SMS Frankfurt

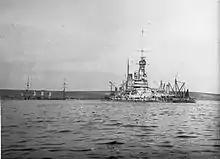
(left) aground in Scapa Flow; salvage work in progress on the battleship (right)

The fleet remained in captivity during the negotiations that ultimately produced the Versailles Treaty. Reuter believed that the British intended to seize the German ships on 21 June 1919, which was the deadline for Germany to have signed the peace treaty. Unaware that the deadline had been extended to the 23rd, Reuter ordered the ships to be sunk at the next opportunity. On the morning of 21 June, the British fleet left Scapa Flow to conduct training maneuvers, and at 11:20 Reuter transmitted the order to scuttle his ships. British sailors boarded and beached her before she could sink. She was raised on 12 July, and remained in Scapa Flow while negotiations as to her final disposition (and those of other surviving German warships) were settled. On 17 January 1920, the Allied powers agreed on a final list of war prizes, and was allocated to the United States as a propaganda and testing ship.